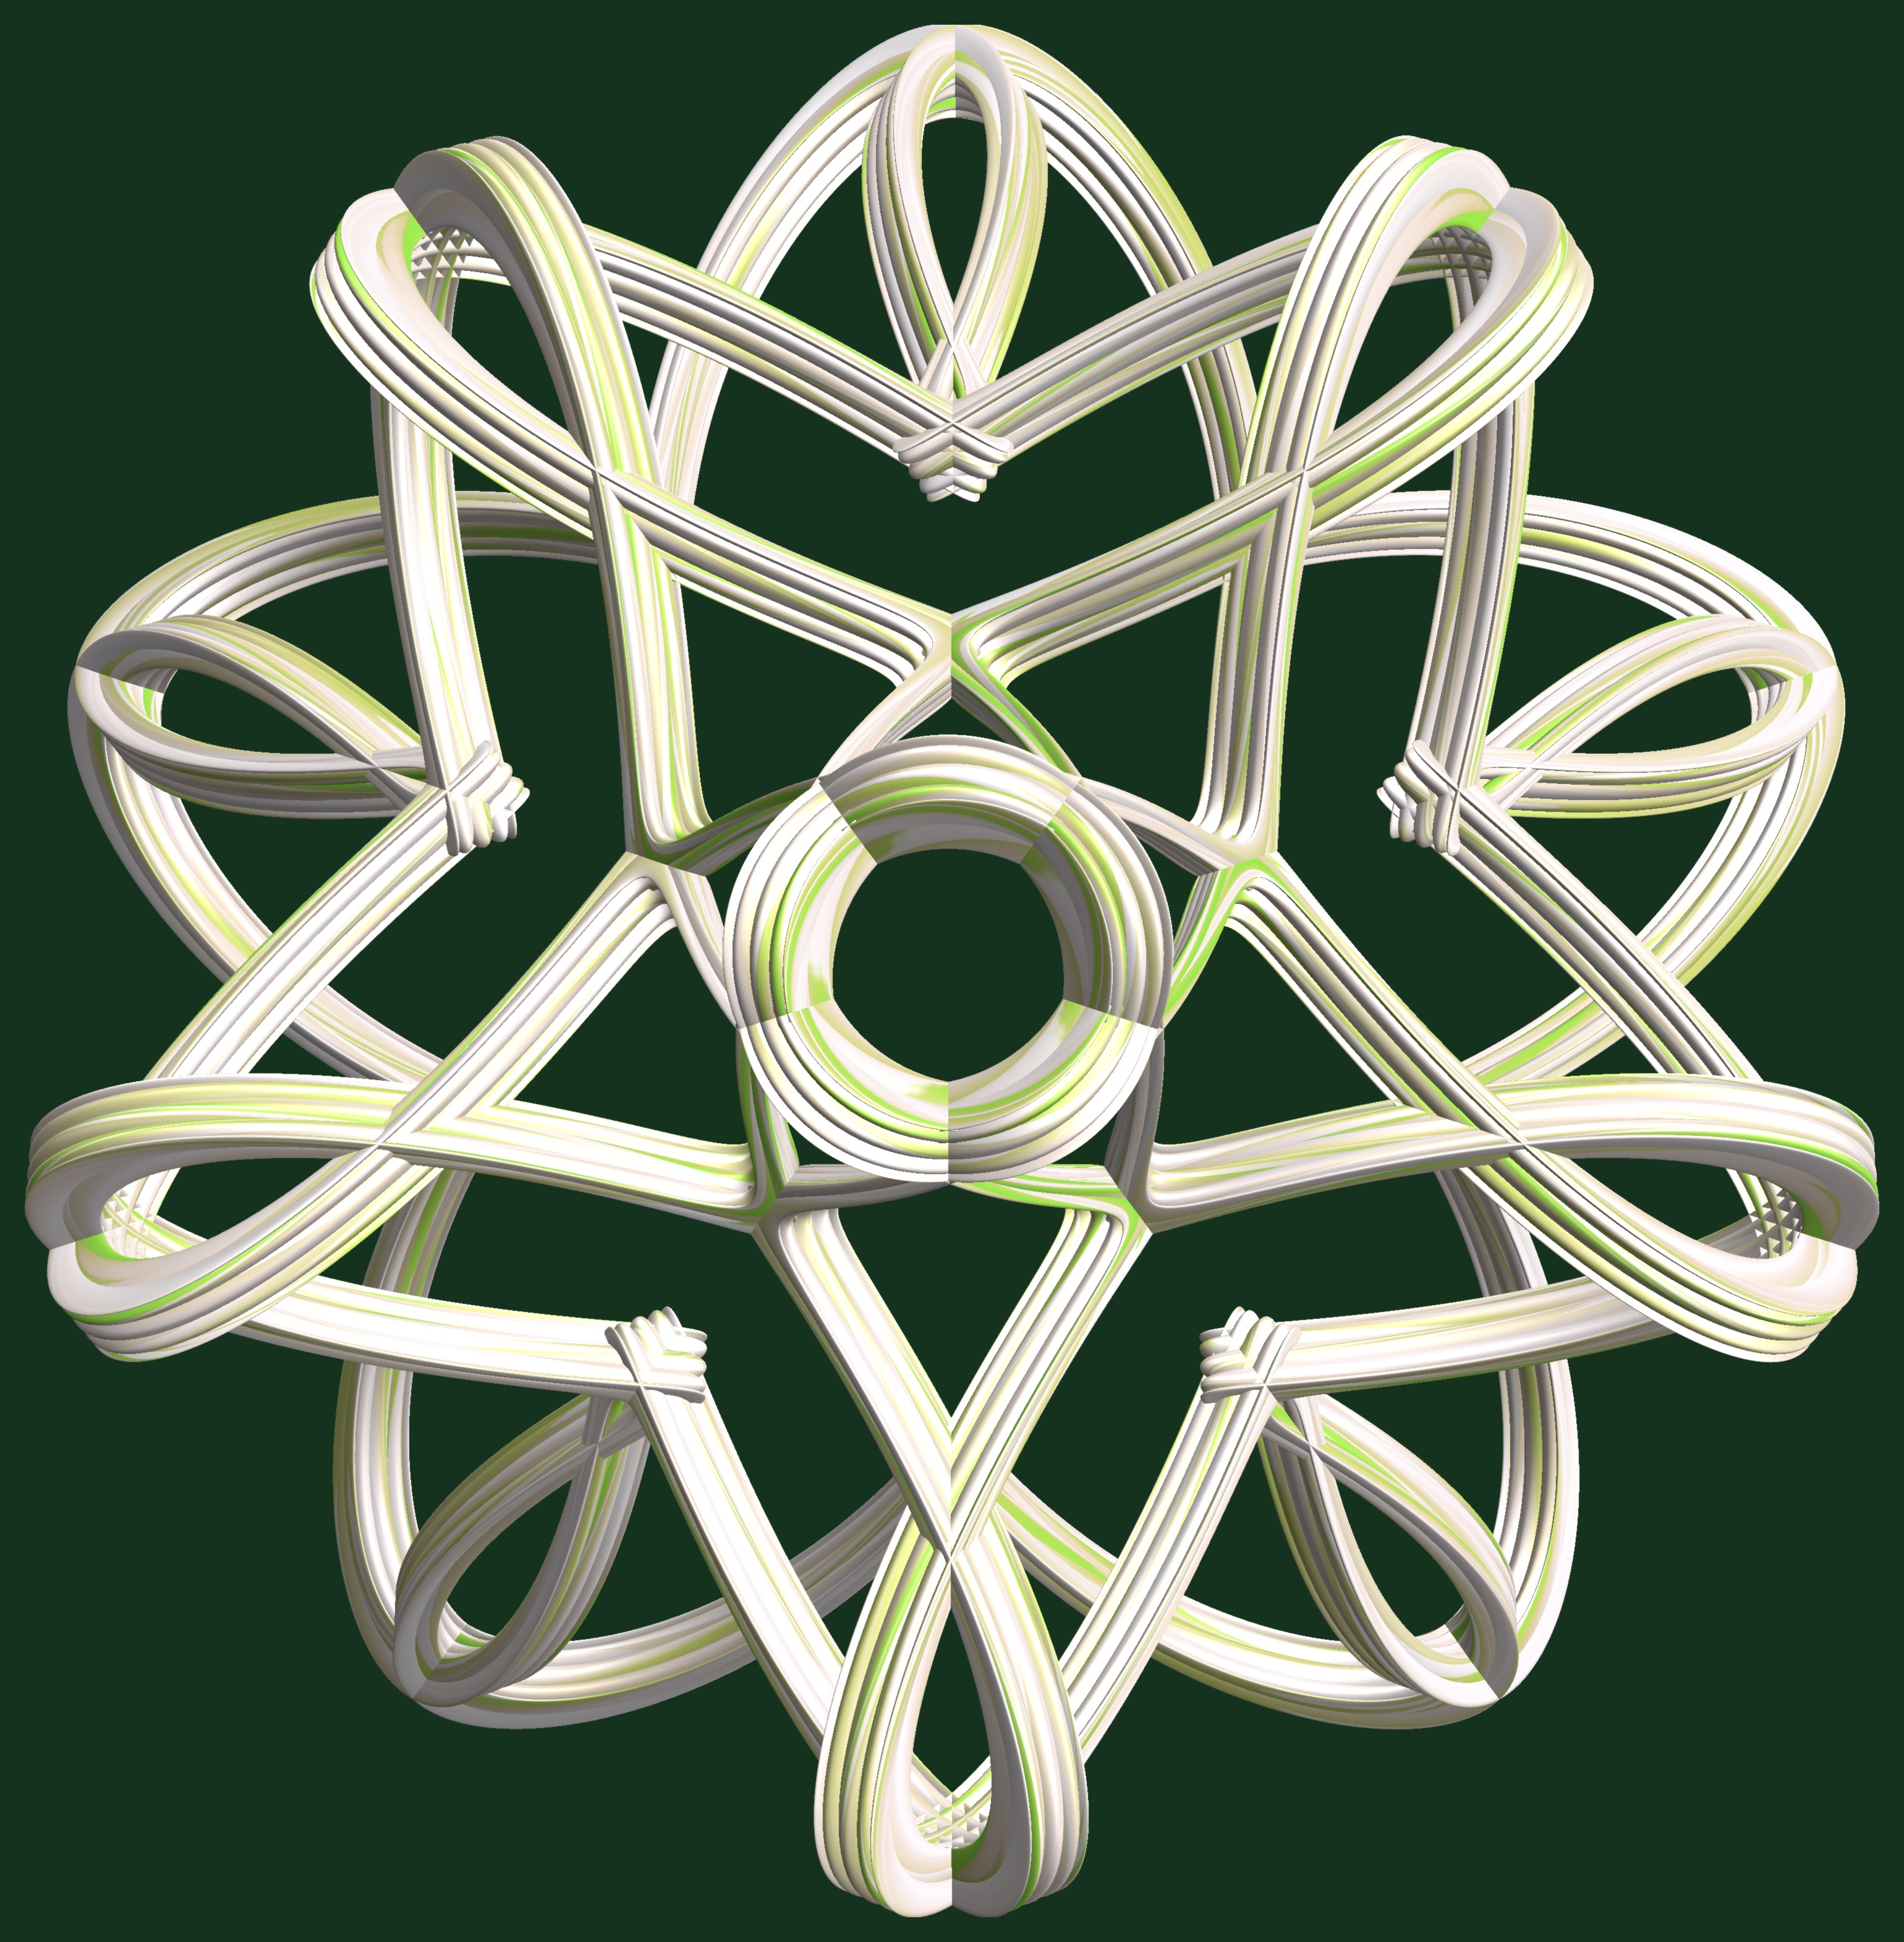
structure, wheel, texture, pattern, lighting, circle, jewellery, cool image, design, silver, symmetry, light fixture, 3d, graphic, chandelier, torus, mathematica, cg, parametricplot3d, code, program, algorithm, abstruct, mapping, fashion accessory